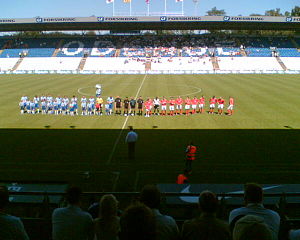
Shelbourne F.C.
Shelbourne inden kamp mod Odense Boldklub på Odense Stadion i 2006. Shelbourne vandt 1-0.
Shelbourne FC er en fodboldklub fra den irske hovedstad, Dublin. Klubben har spillet i den bedste irske liga uafbrudt siden starten i 1921, undtagen fra 1934-36.